Question: Where is this picture taken?
Tambaya: A ina aka ɗauki hoton?
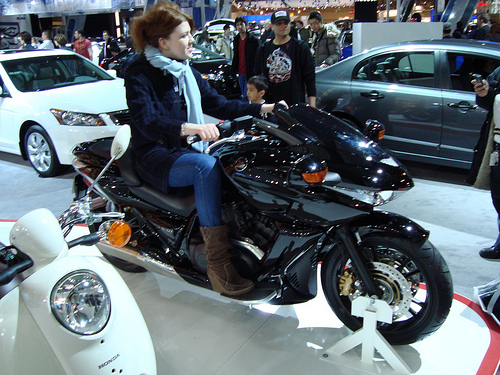
Answer: Auto show.
Amsa: Wurin nuna motoci.